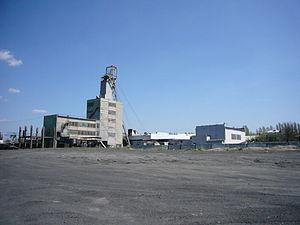
Ternivka ou Ternovka est une ville minière de l'oblast de Dnipropetrovsk, en Ukraine. Sa population s'élève à 28 937 habitants en 2013.